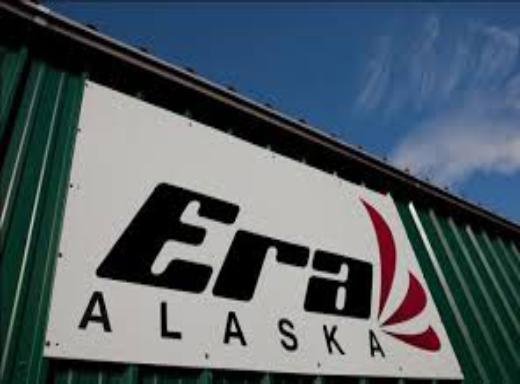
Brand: Era Alaska
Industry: Transportation